Malignant infantile osteopetrosis

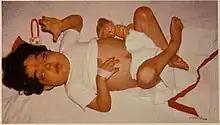
Child with osteopetrosis

Malignant infantile osteopetrosis is a rare osteosclerosing type of skeletal dysplasia that typically presents in infancy and is characterized by a unique radiographic appearance of generalized hyperostosis (excessive growth of bone).